Charles H. Spencer House

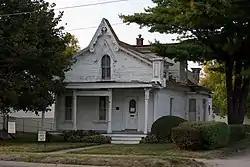

Charles H. Spencer House, formerly Christian Science Society and First Church of Christ, Scientist, Grinnell, located in Grinnell, Iowa, in the United States, is an historic Carpenter Gothic house which was converted into a church. On January 25, 1980, it was added to the National Register of Historic Places.